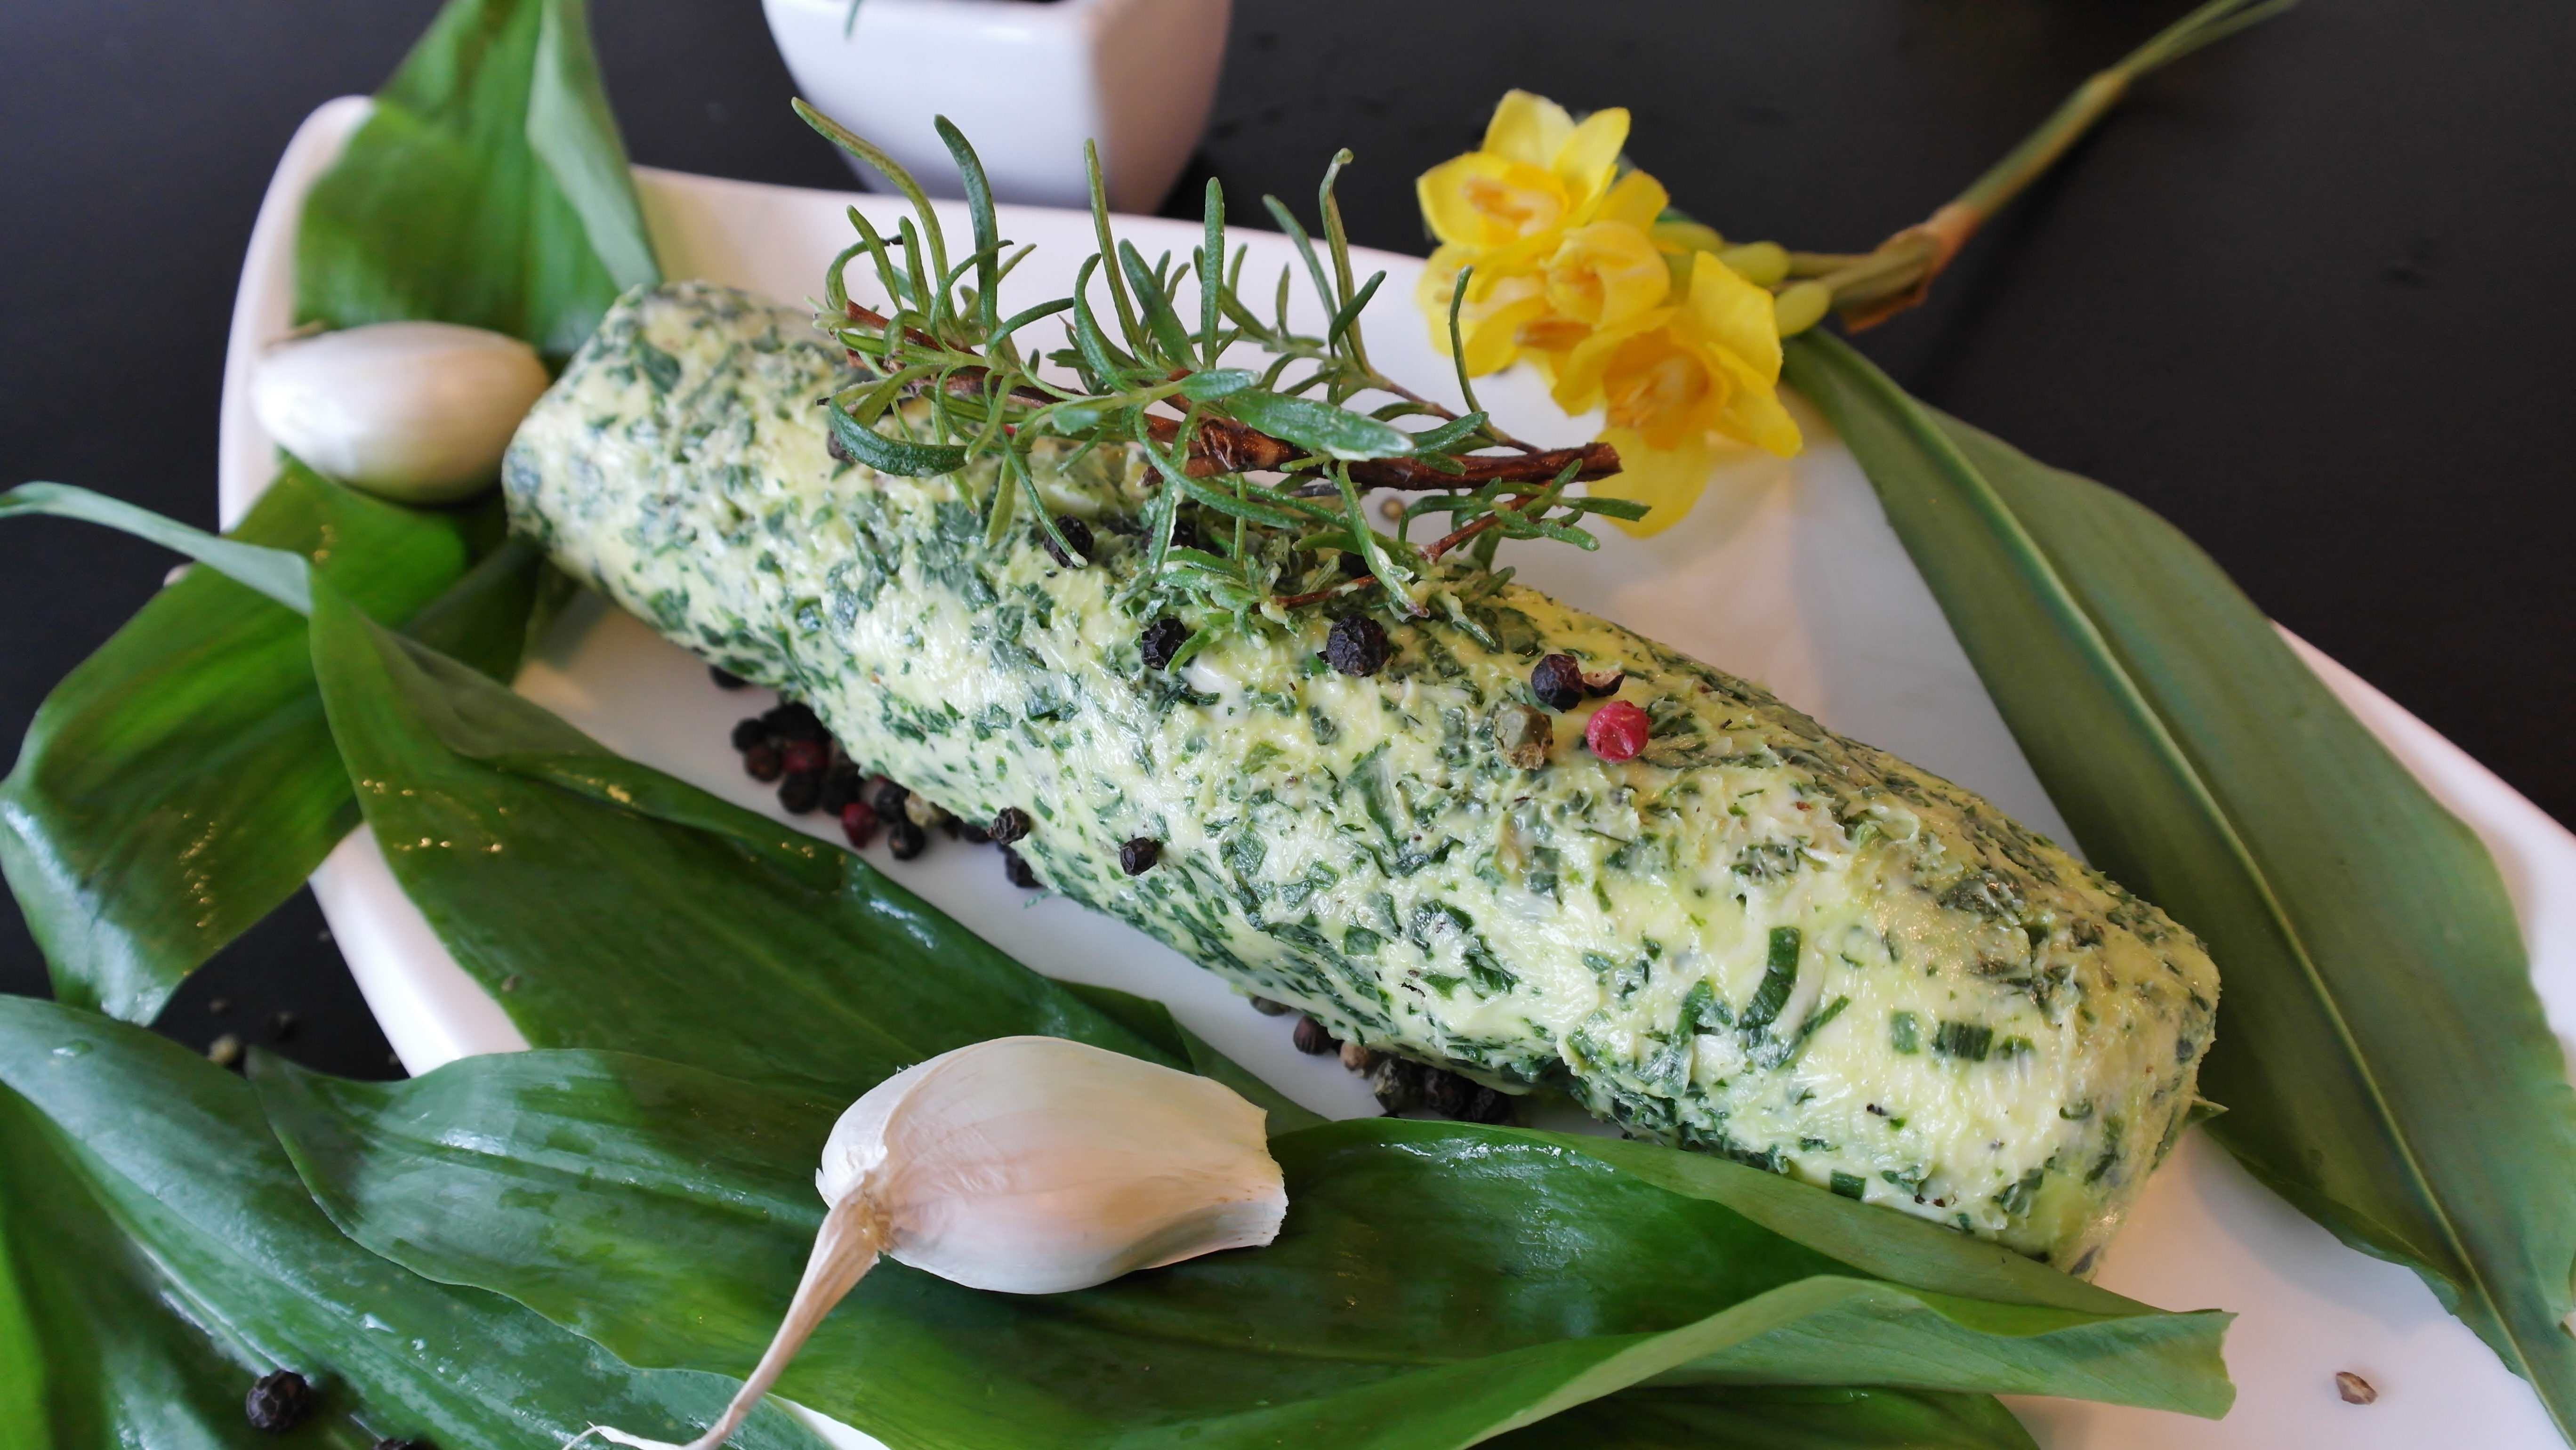
plant, flower, dish, meal, food, spring, green, pepper, herb, produce, vegetable, kitchen, fish, eat, cuisine, delicious, homemade, cook, butter, asian food, spicy, smell, frisch, edible, prepare, herbs, kitchen herb, harbinger of spring, flowering plant, bear's garlic, young leaves, wild vegetables, wild garlic, wood garlic, garlic leaves, land plant, bear's garlic butter, colorful pepper, the spring food plant